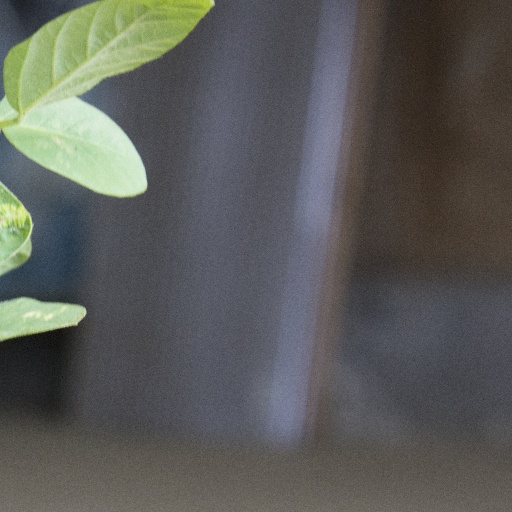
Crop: soybean